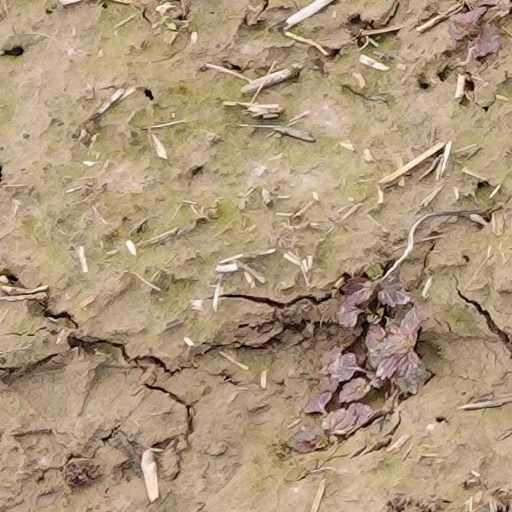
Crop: wheat